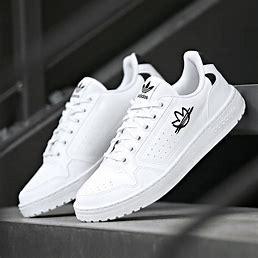
Brand: Adidas
Model: NY 90